Battle of Oriamendi

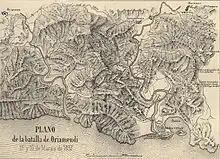
Plan of the battle of Oriamendi

The battle was part of a campaign in spring 1837 when the liberal Army tried to chase the Carlists from the Basque Country.